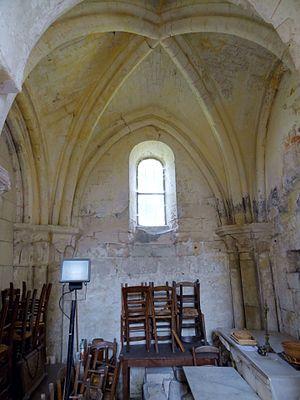
Intérieur de l'église - voir titre.
L'église Saint-Martin est une église catholique paroissiale située au hameau de Noël-Saint-Martin, à Villeneuve-sur-Verberie, dans l'Oise, en France. Elle fait partie de la dotation initiale du prieuré Saint-Martin-des-Champs de Paris en 1096, puis est transmise à sa filiale, le prieuré de Saint-Nicolas-d'Acy, dix ans plus tard. L'église est toutefois de fondation beaucoup plus ancienne, car sa nef est datable de la seconde moitié du XIᵉ siècle, et son clocher du dernier quart du même siècle. La nef, qui était initialement dépourvue de bas-côtés et n'a jamais été voûtée, est la seule sur la rive gauche de l'Oise qui présente un petit appareil régulier en silex, comme fréquemment dans le Beauvaisis. Le clocher, dont l'étage supérieur s'est effondré vers 1660/62, semble copié sur son proche voisin de Rhuis. En tant qu'église de l'une des paroisses les plus petites de l'ancien diocèse de Soissons, qui n'est plus qu'un hameau depuis 1825, l'édifice est de très modestes dimensions.